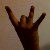
The image shows a hand gesture representing the number 8 in Indian Sign Language.